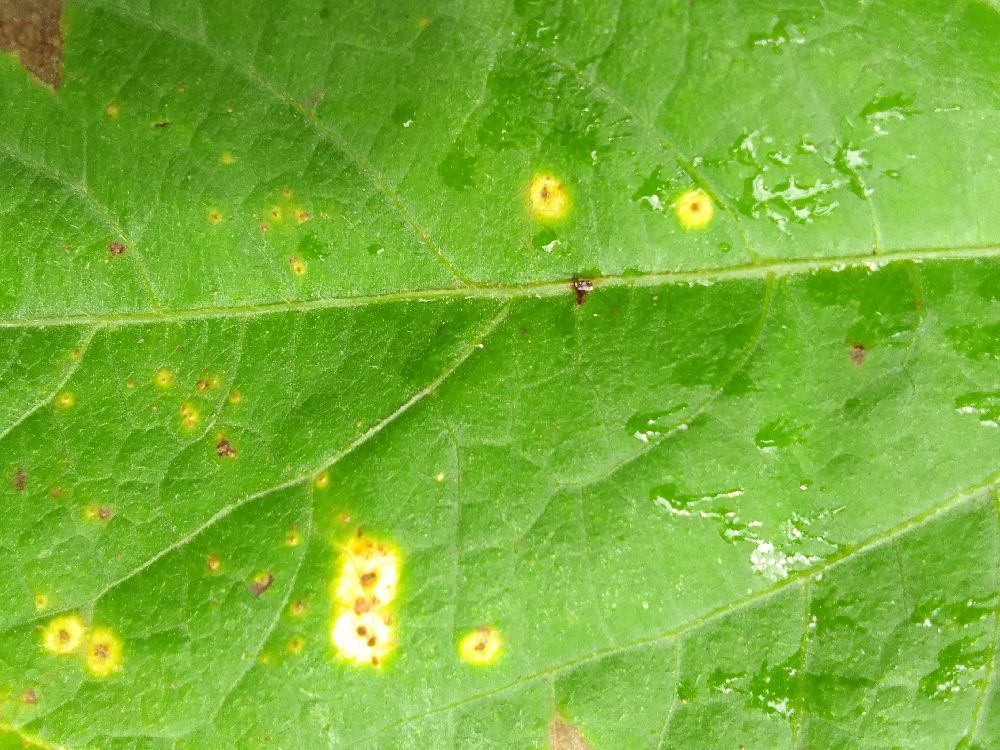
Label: rust